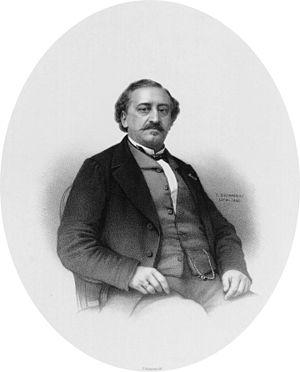
Friedrich von Flotow est un compositeur allemand né le 27 avril 1812 à Teutendorf et mort le 24 janvier 1883 à Darmstadt.